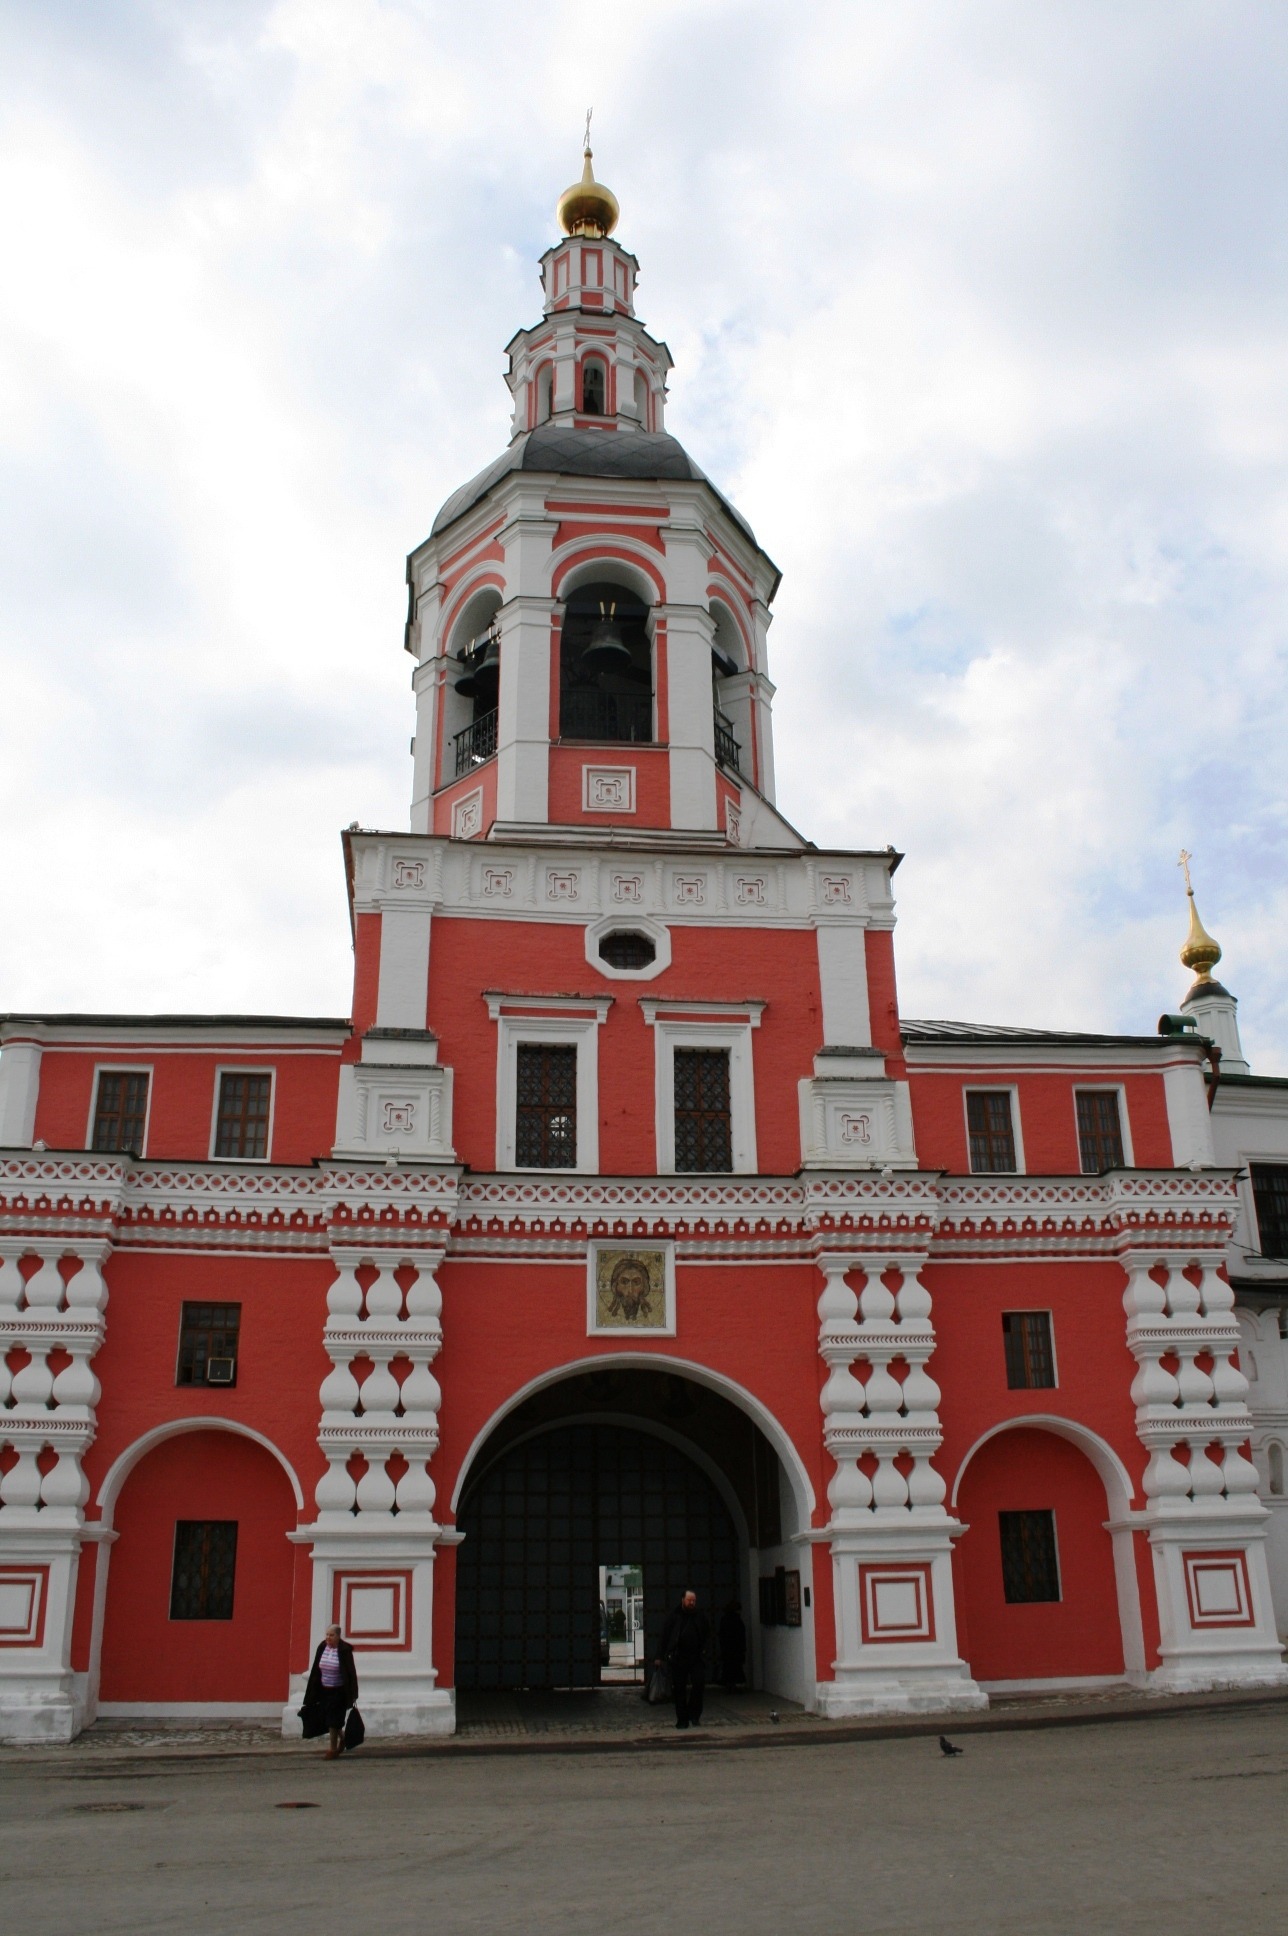
architecture, sky, town, building, chateau, red, tower, religion, landmark, facade, church, historic, place of worship, bell tower, clouds, spire, monastery, pillars, russian orthodox, seat of local government, arch entrance